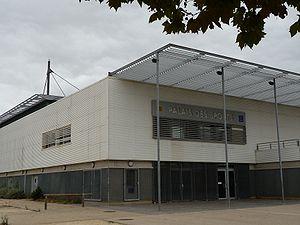
Palais des sports à Agde (Hérault, France)
Agde est une commune française située dans le département de l'Hérault, en région Occitanie.